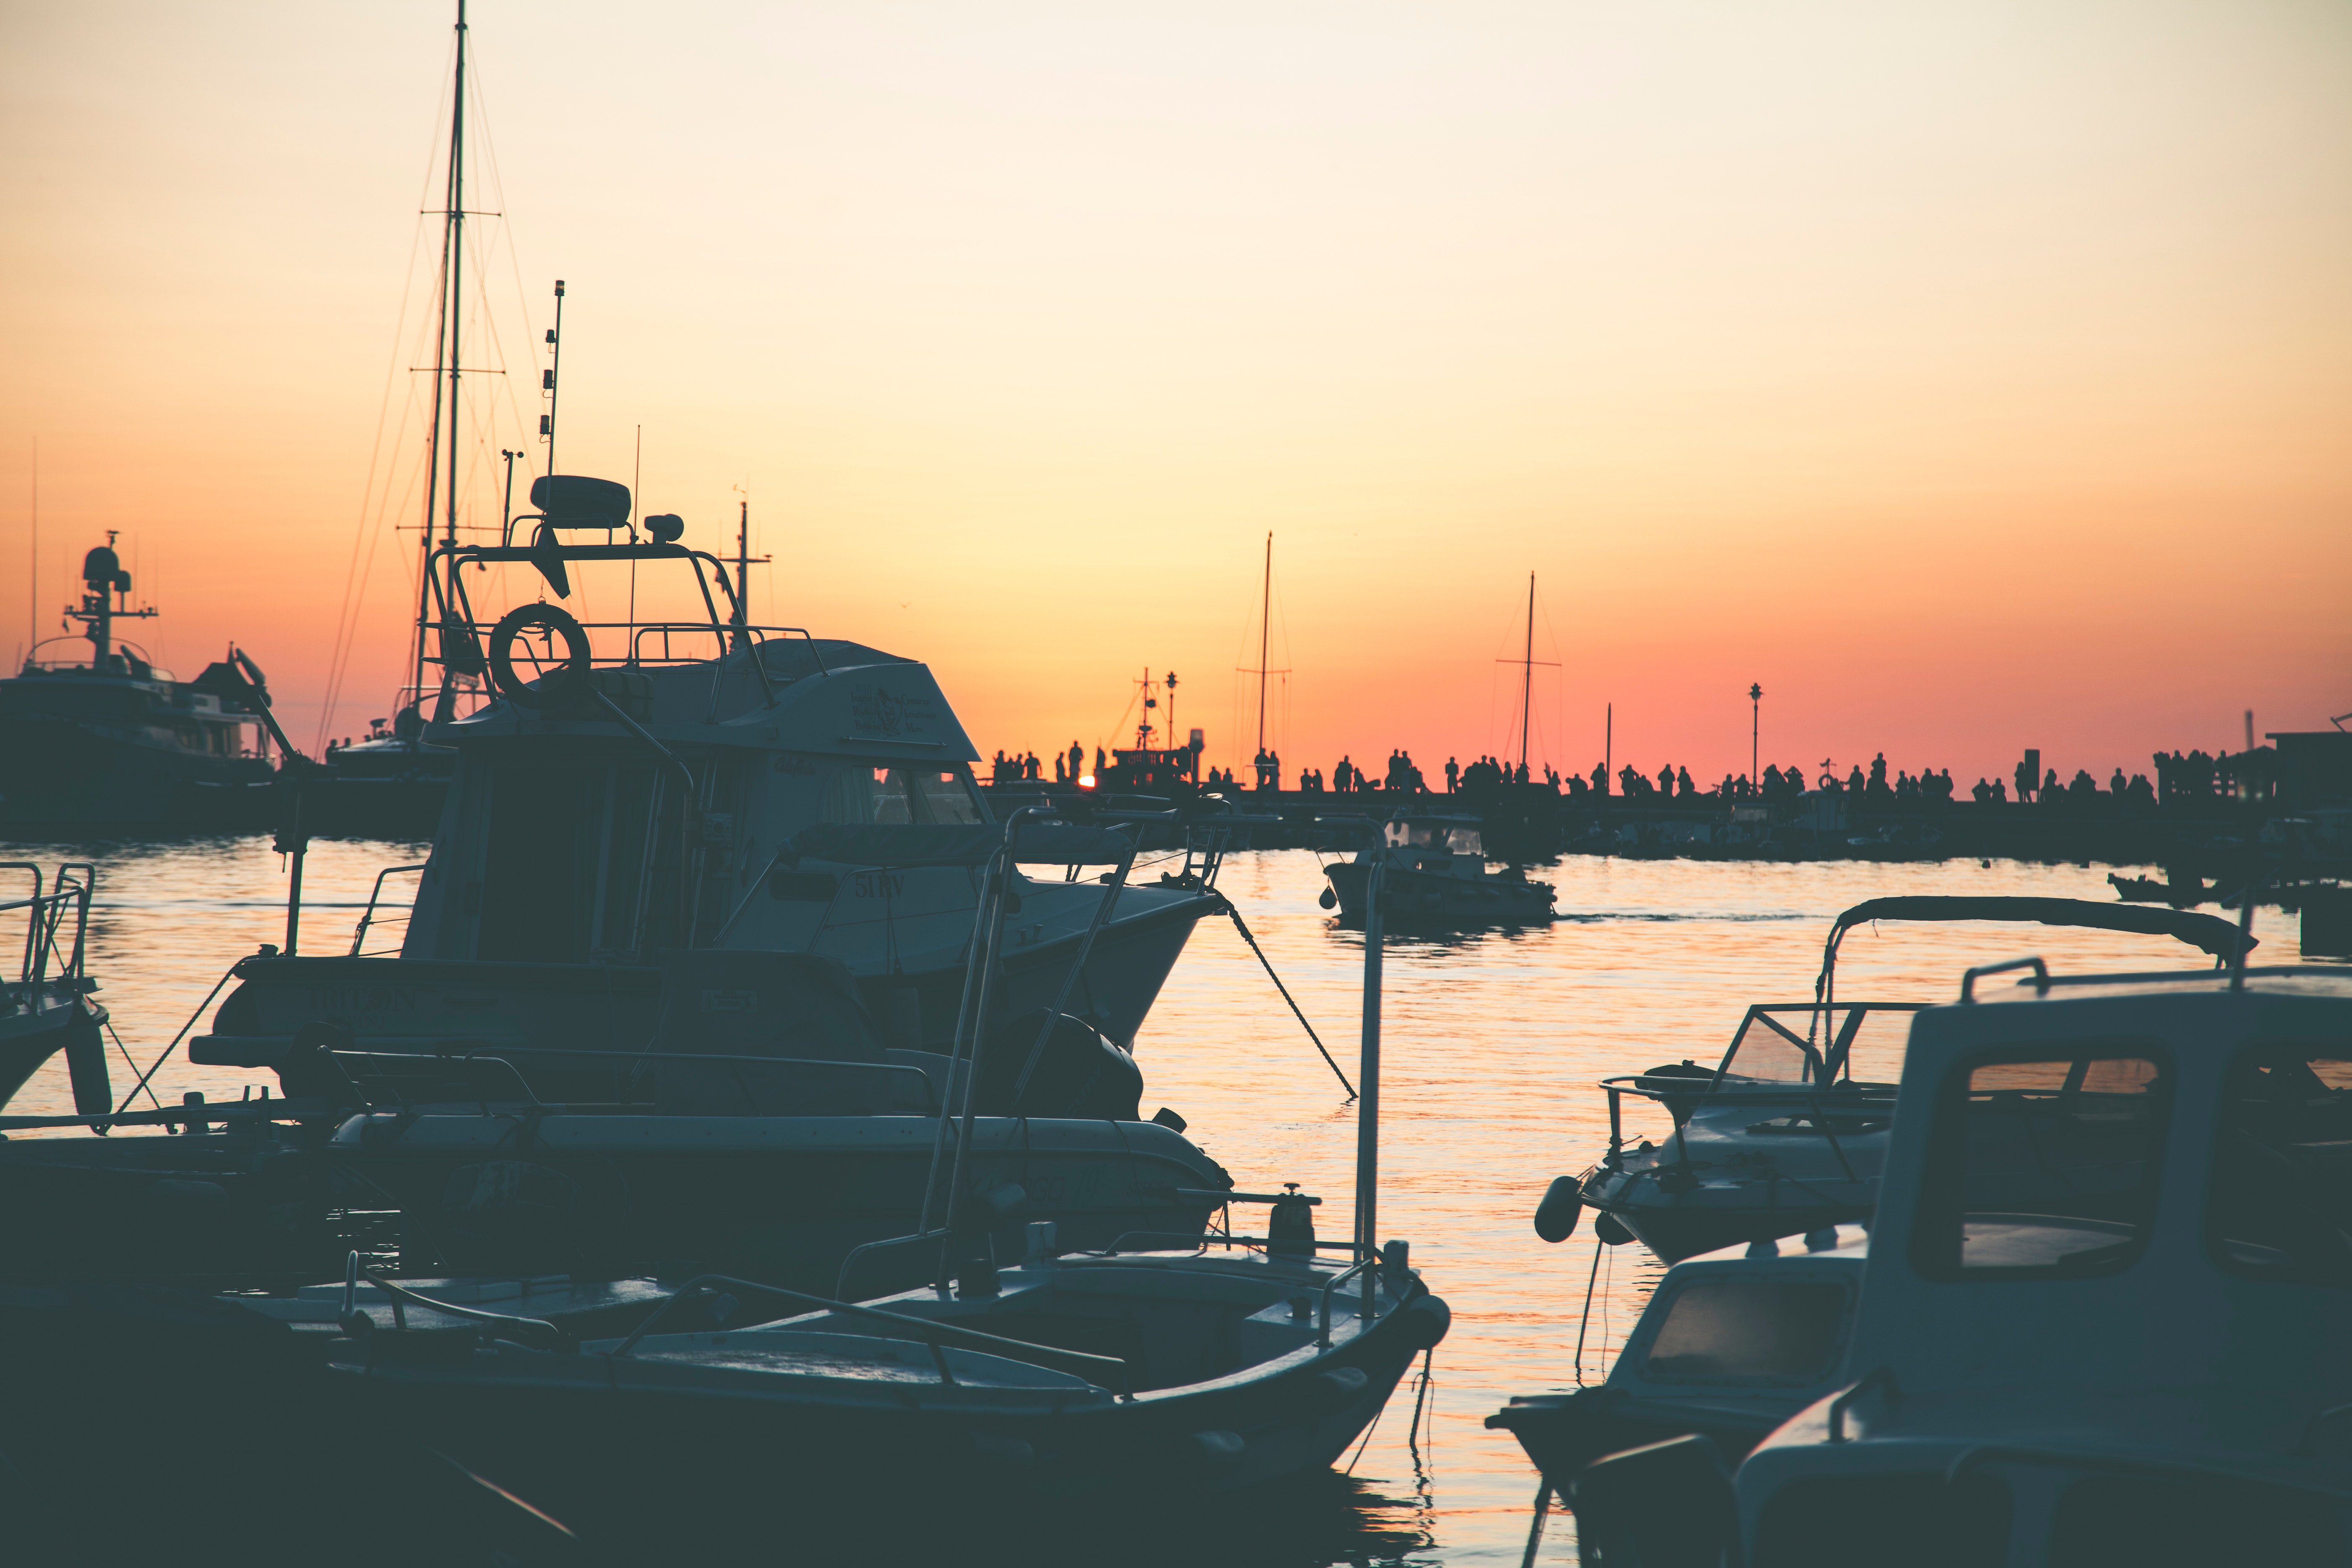
sky, boat, vehicle, harbor, morning, marina, fishing vessel, horizon, sunset, evening, watercraft, ship, calm, sea, cloud, port, dock, dusk, channel, sunrise, motor ship, ocean